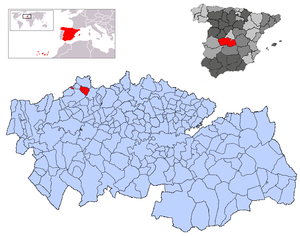
Almendral de la Cañada est une commune d'Espagne de la province de Tolède dans la communauté autonome de Castille-La Manche.